George Heriot

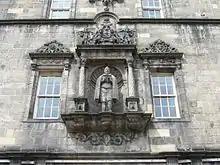
Statue of George Heriot in the quadrangle of the school he founded.

From early in the 1590s, Heriot had been selling items to Anne of Denmark, the Queen Consort, and on 17 July 1597, he was officially appointed the goldsmith to the Queen. The queen had previously employed a German jeweller Jacob Kroger. The role of a goldsmith in the early modern period extended beyond simply the making and trading of jewellery and precious metals; in effect, he had now become her banker. Over the following years, he lent her significant amounts of money, often secured on jewellery he himself had sold her. Anne's love of jewellery was "legendary", and by the late 1590s both she and the king were taking out significant loans to support their spending. This ensured Heriot's position would remain lucrative; it had been estimated that between 1593 and 1603 he may have done as much as £50,000 of business with the Queen.